Iminium

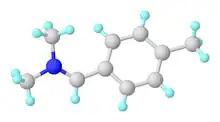
Structure of the cation in the salt [MeN=C(H)tolyl]OTf illustrating the near planarity of the iminium functional group.

Iminium cations adopt alkene-like geometries: the central C=N unit is nearly coplanar with all four substituents. Unsymmetrical iminium cations can exist as cis and trans isomers. The C=N bonds, which are near 129 picometers in length, are shorter than C-N single bonds. Cis/trans isomers are observed. The C=N distance is slightly shorter in iminium cations than in the parent imine, and computational studies indicate that the C=N bonding is also stronger in iminium vs imine, although the C=N distance contracts only slightly. These results indicate that the barrier for rotation is higher than in the parent imines.